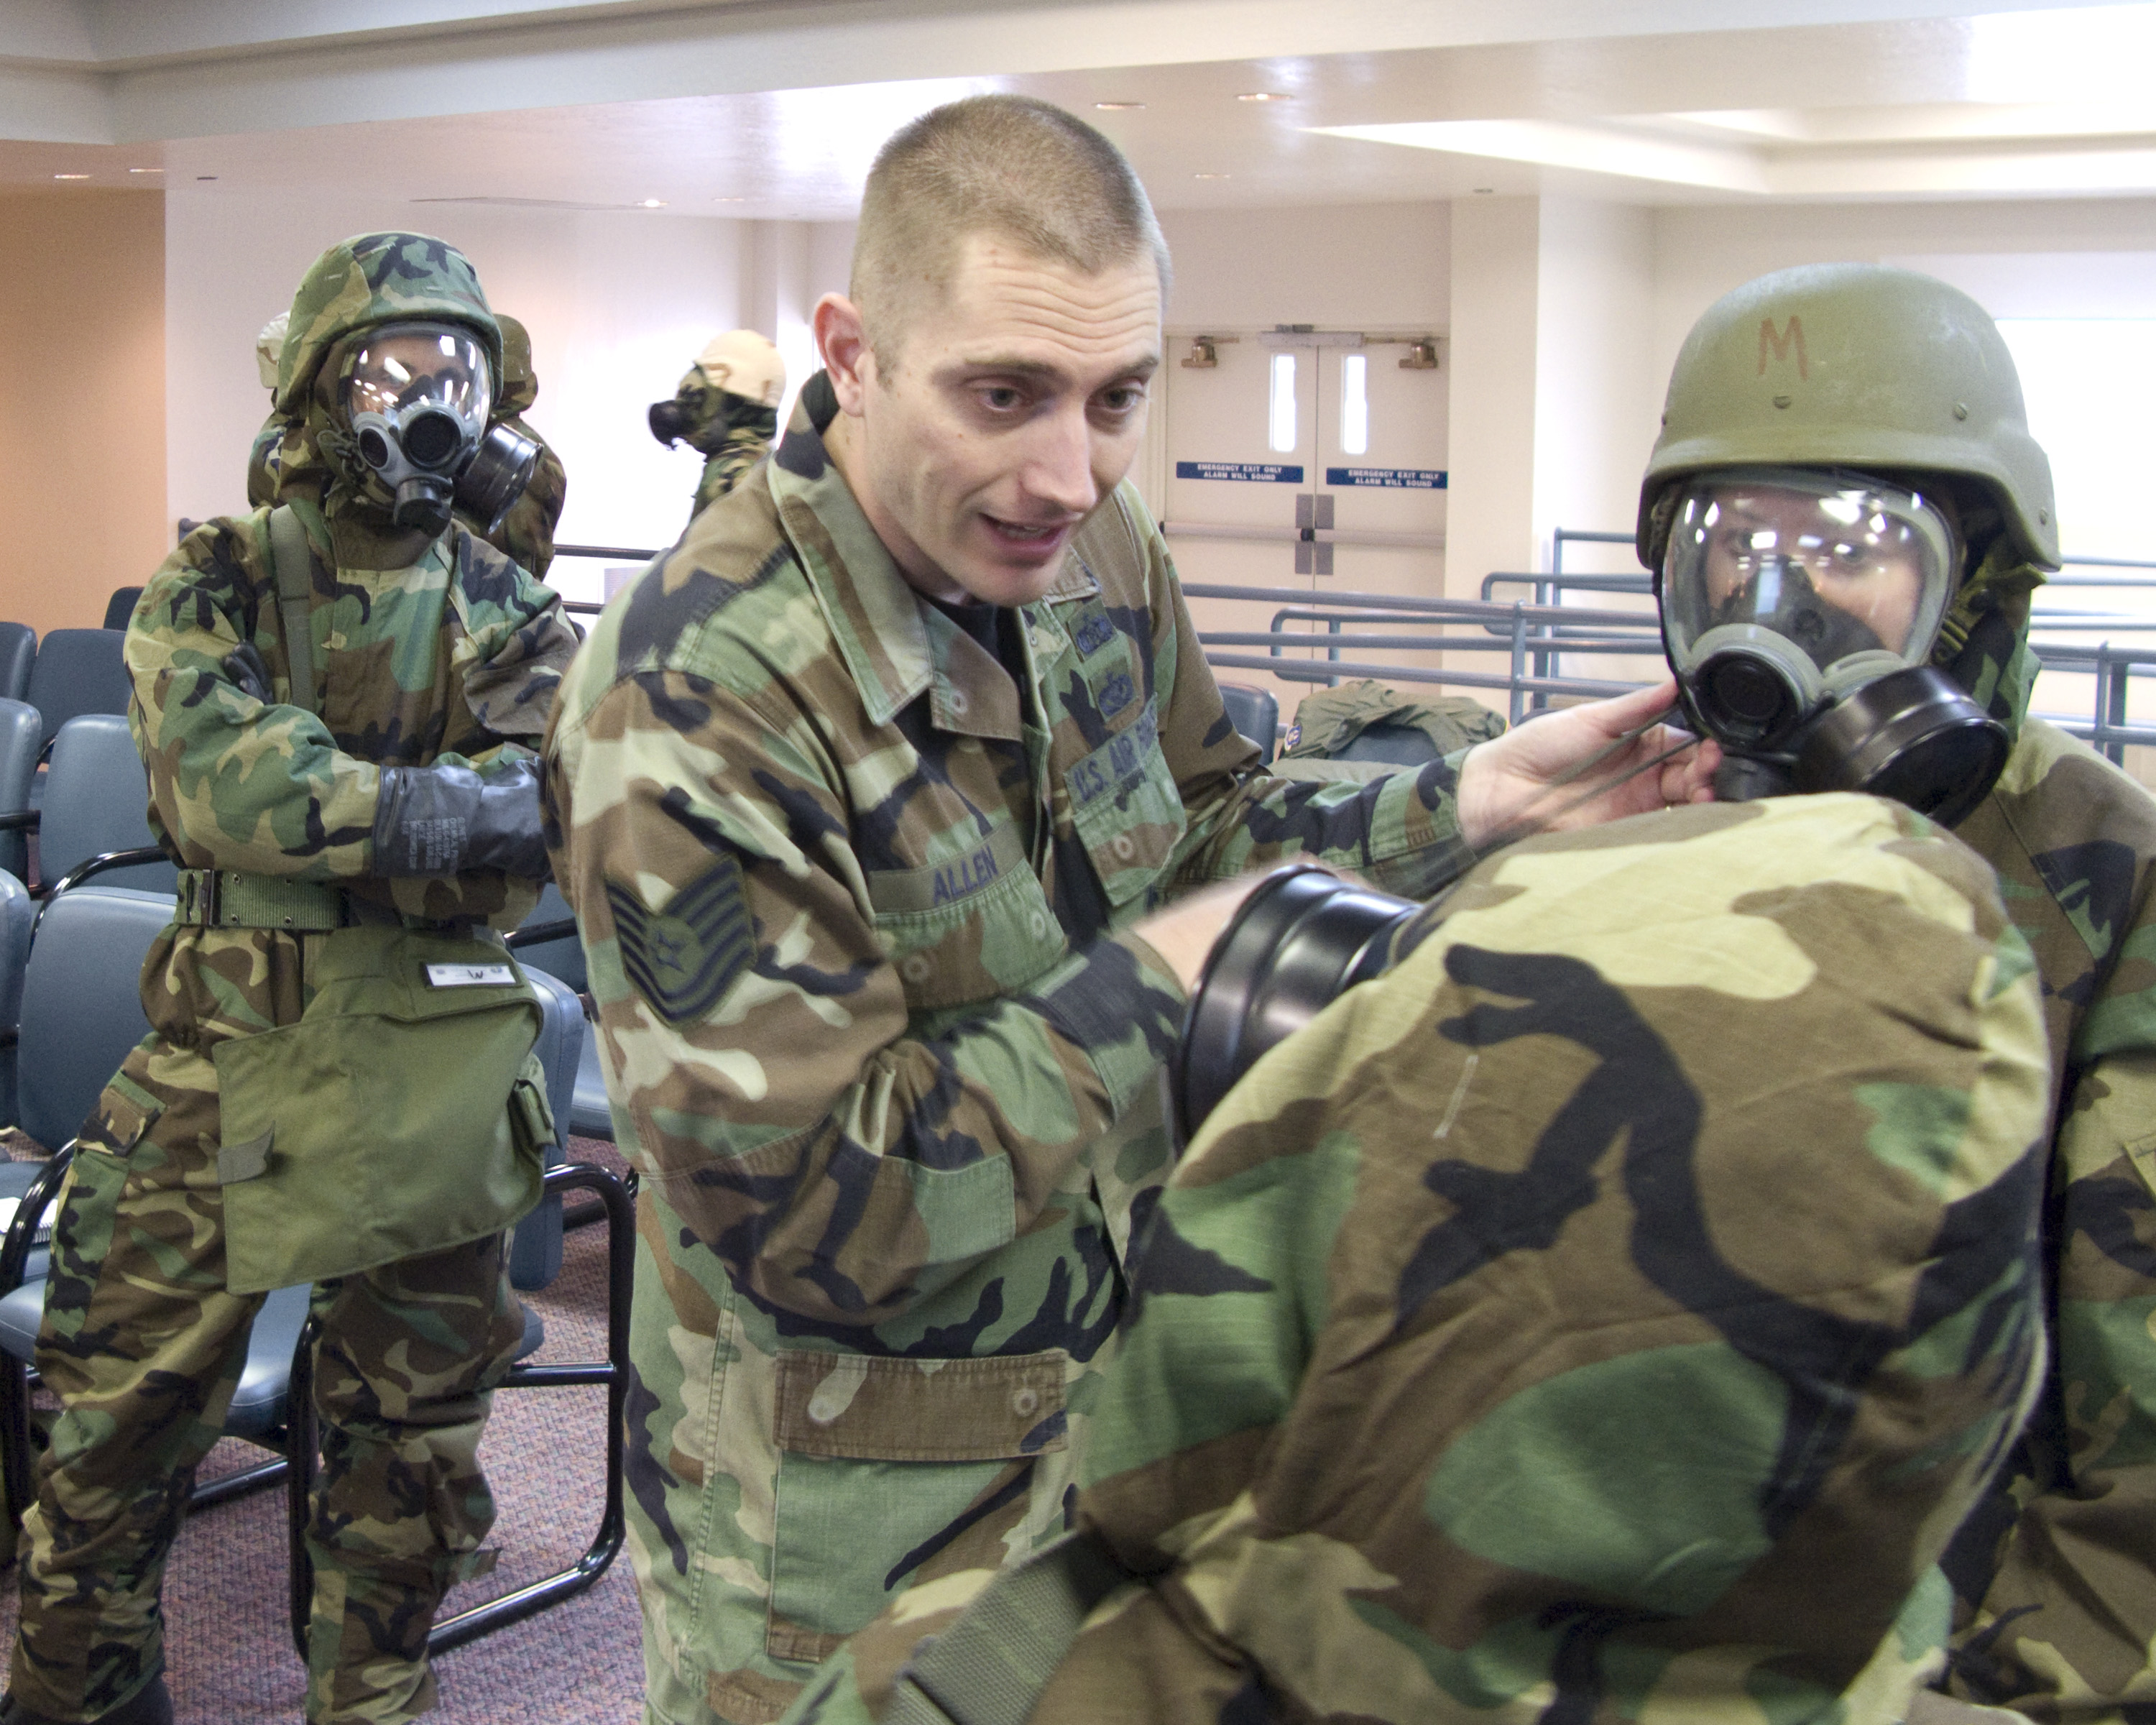
person, military, soldier, army, profession, california, travisairforcebase, 349th, troop, usairforcereserve, reconnaissance, military uniform, military police